Augustus Theodore Bartholomew

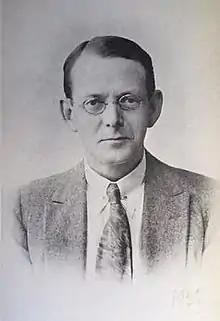
Bartholomew in 1923

Augustus Theodore (Theo) Bartholomew (26 August 1882 – 14 March 1933) was a librarian at Cambridge University Library from 1900 until his death in 1933. He maintained friendships with a number of significant individuals, including Siegfried Sassoon, the novelist Forrest Reid and the uranian poet and librarian Charles Sayle. He was an editor, with Henry Festing Jones, of the works of Samuel Butler (published 1923–26) and collected materials for a biography of Frederick Rolfe.